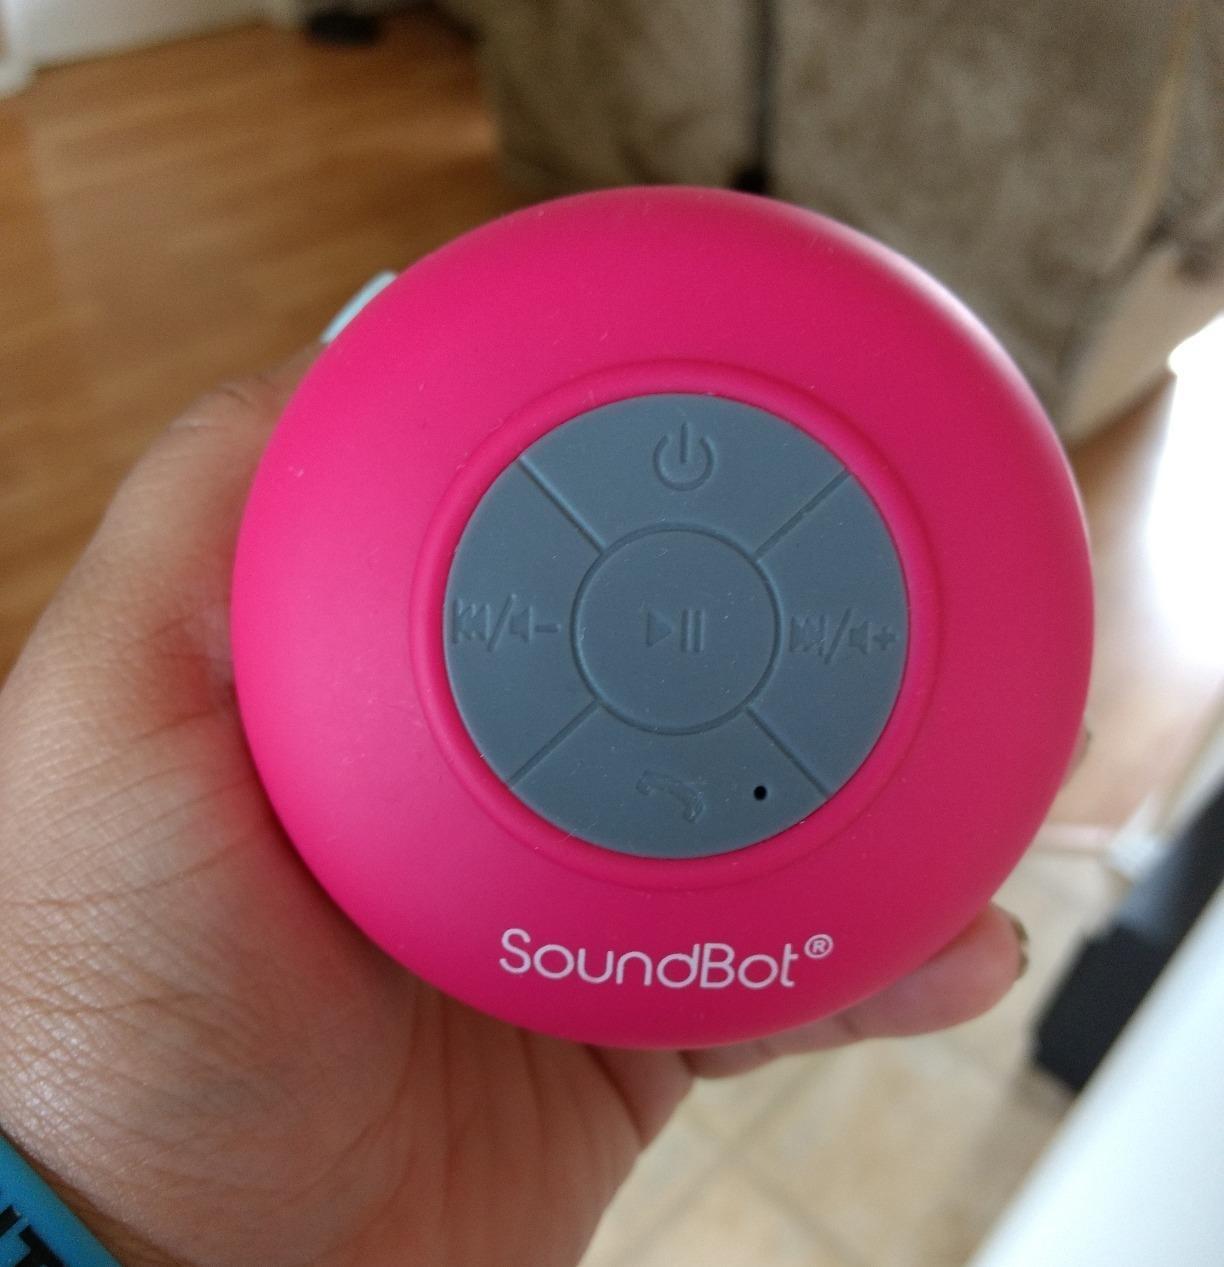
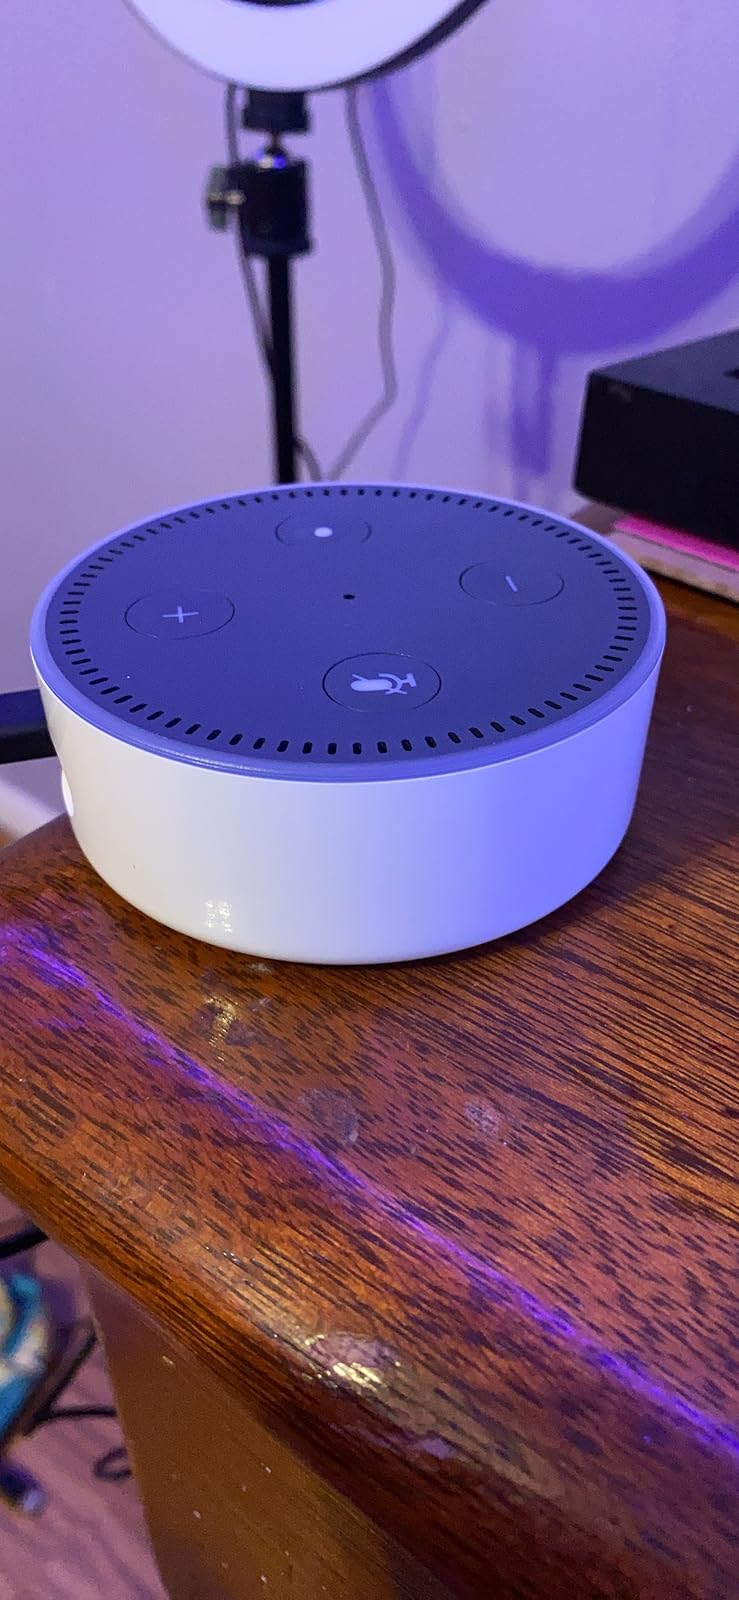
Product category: speaker
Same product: no